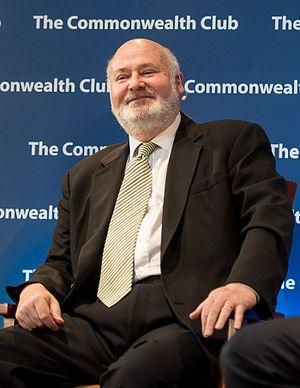
Robert “Rob” Reiner, né le 6 mars 1947 dans le Bronx à New York aux États-Unis, est un acteur, producteur, réalisateur et scénariste américain.